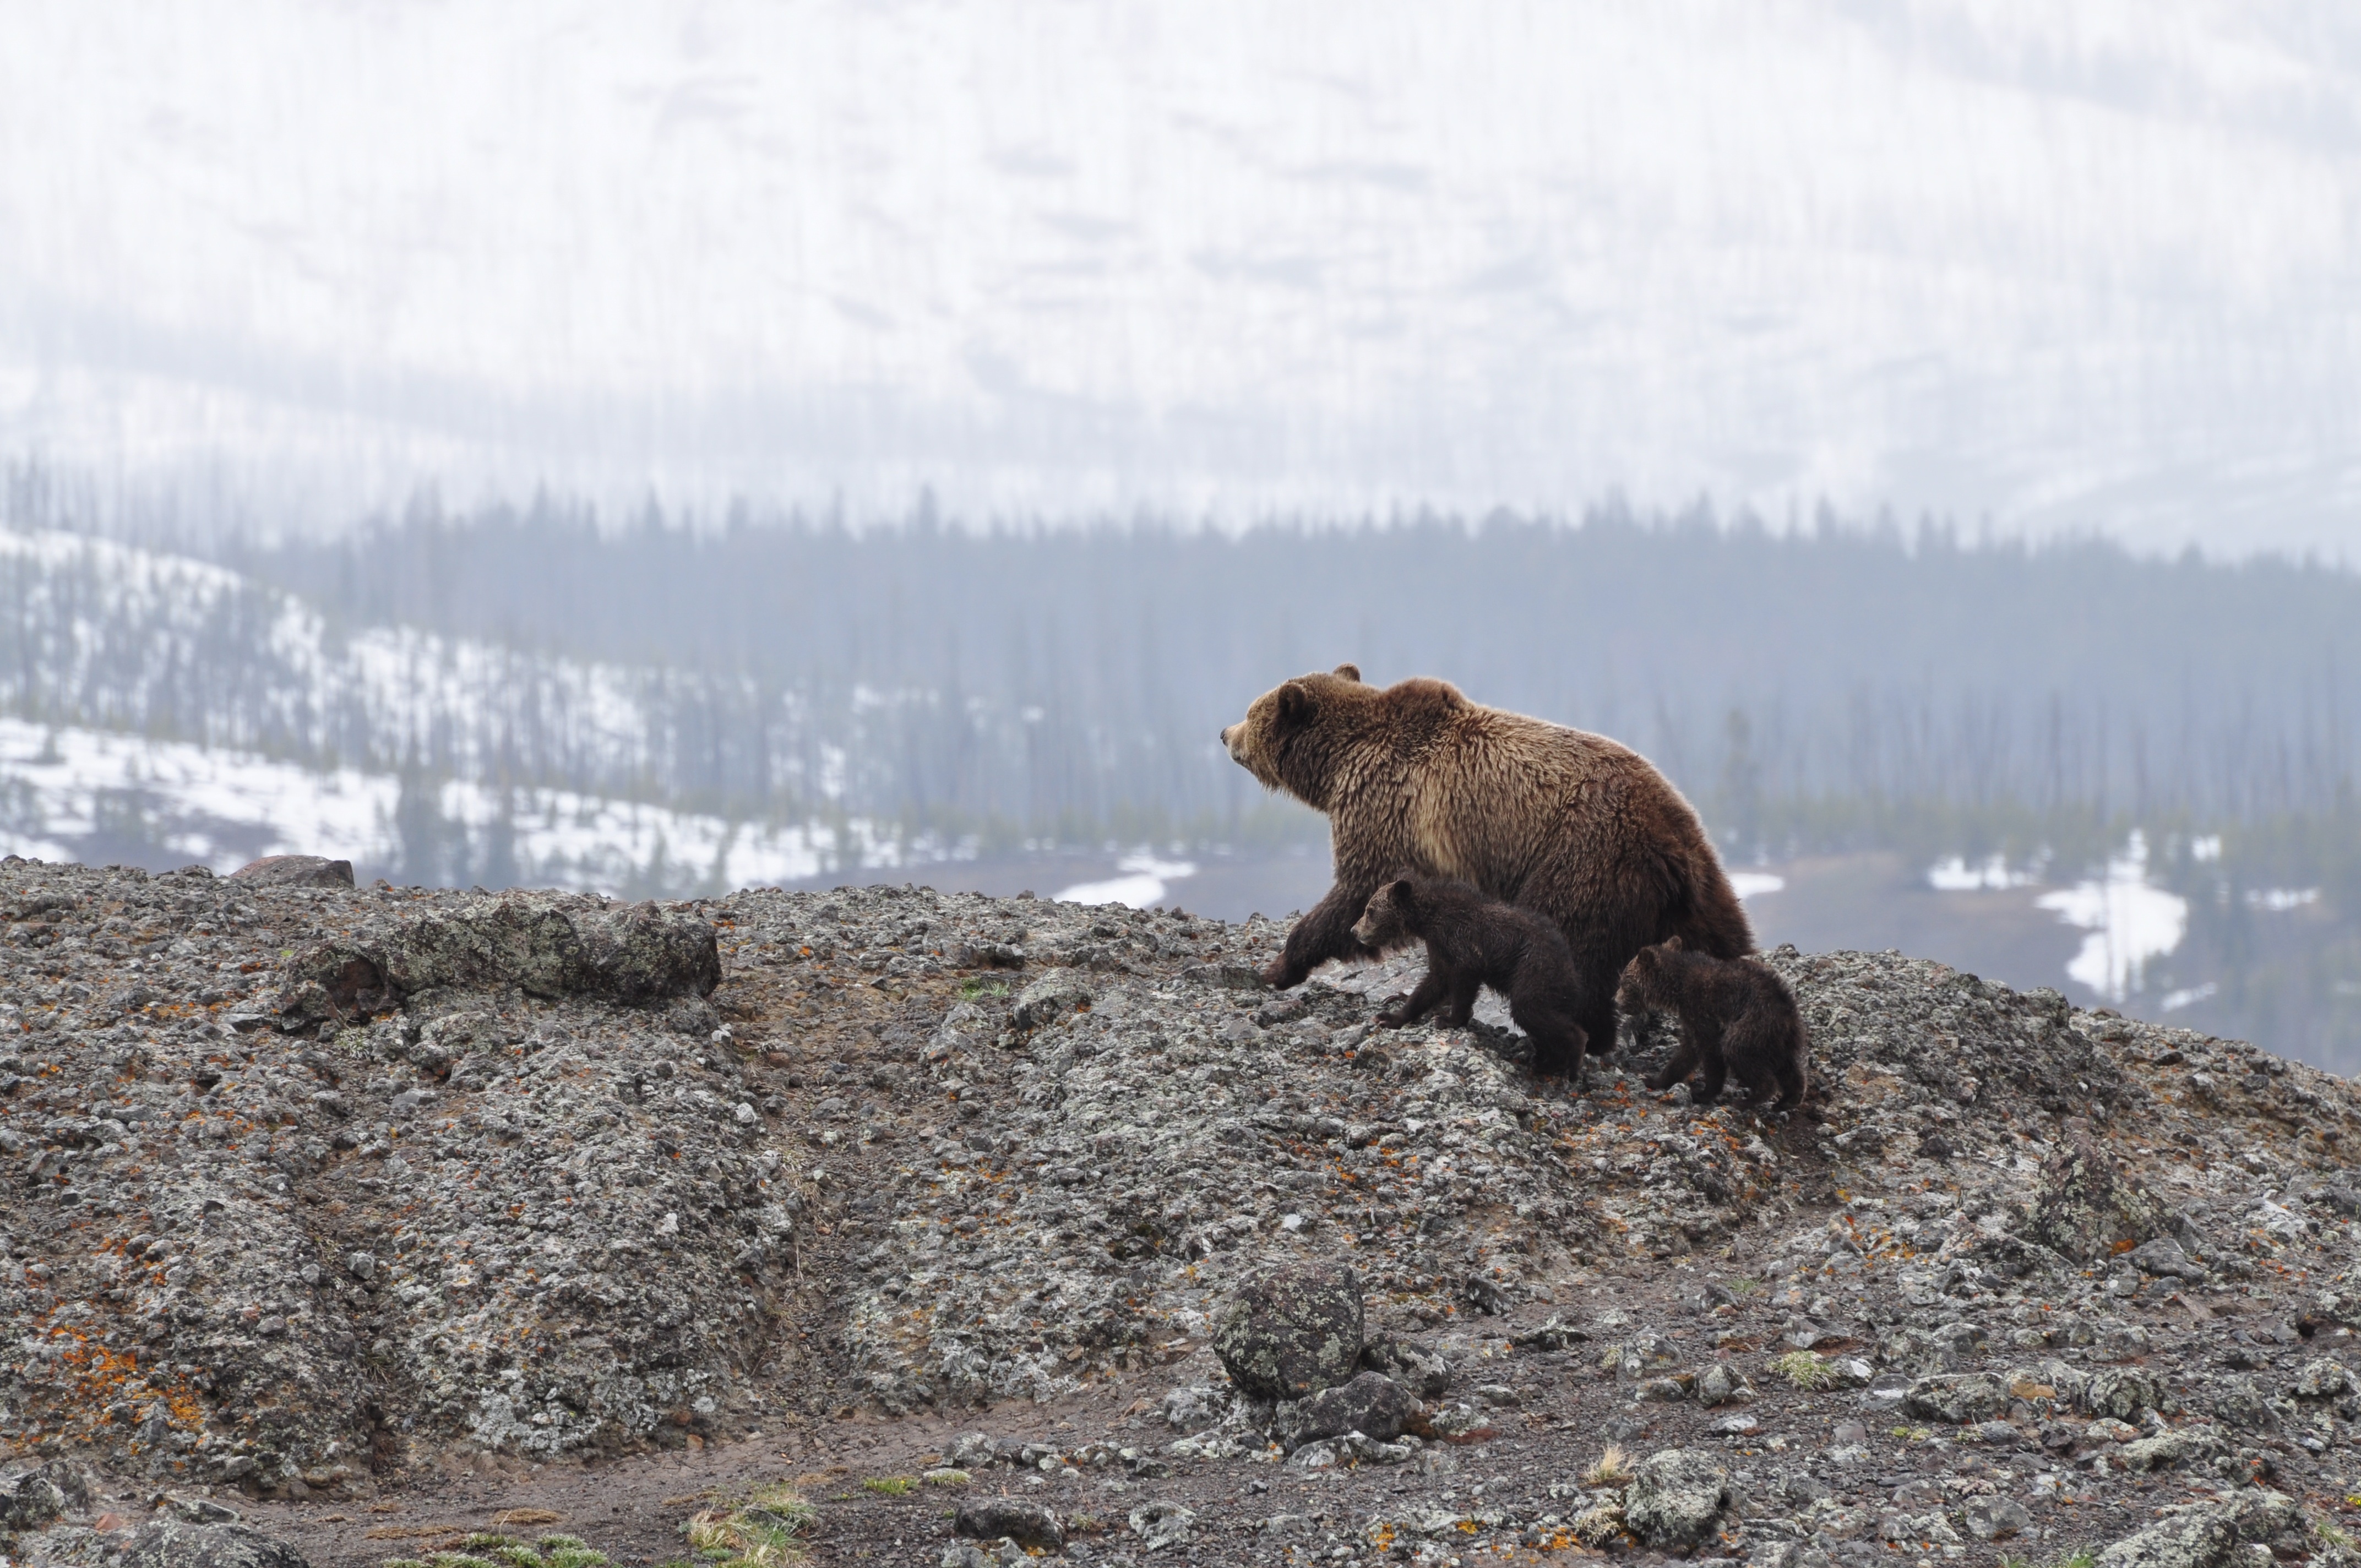
nature, forest, wilderness, winter, bear, wildlife, mammal, fauna, brown bear, vertebrate, mink, marmot, tundra, grizzly bear, mustelidae